Susannah Israel

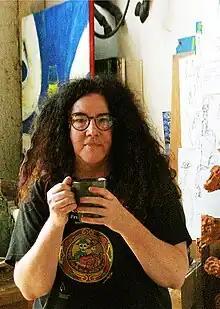
Susannah Israel

Susannah Israel (born 1954, in New York City) is an American contemporary artist, writer and composer living in east Oakland, California. She moved to the Bay Area as a young parent in 1976. Her recognizable figures are highly expressive, and serve as visual extensions of her critical and allegorical narratives. Israel has published writing from 2000–present and musical compositions since 2013.